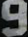
Number: 9